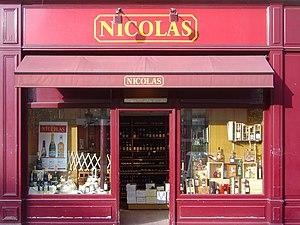
Nicolas est une enseigne française de magasins spécialisés dans la vente de vin. Créée en 1822, son siège social est installé à Thiais dans le département du Val-de-Marne.